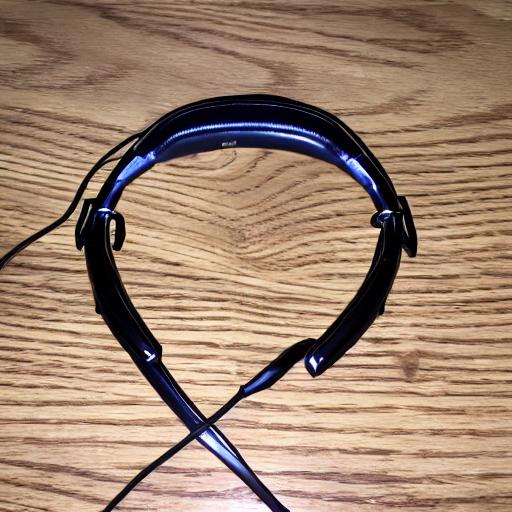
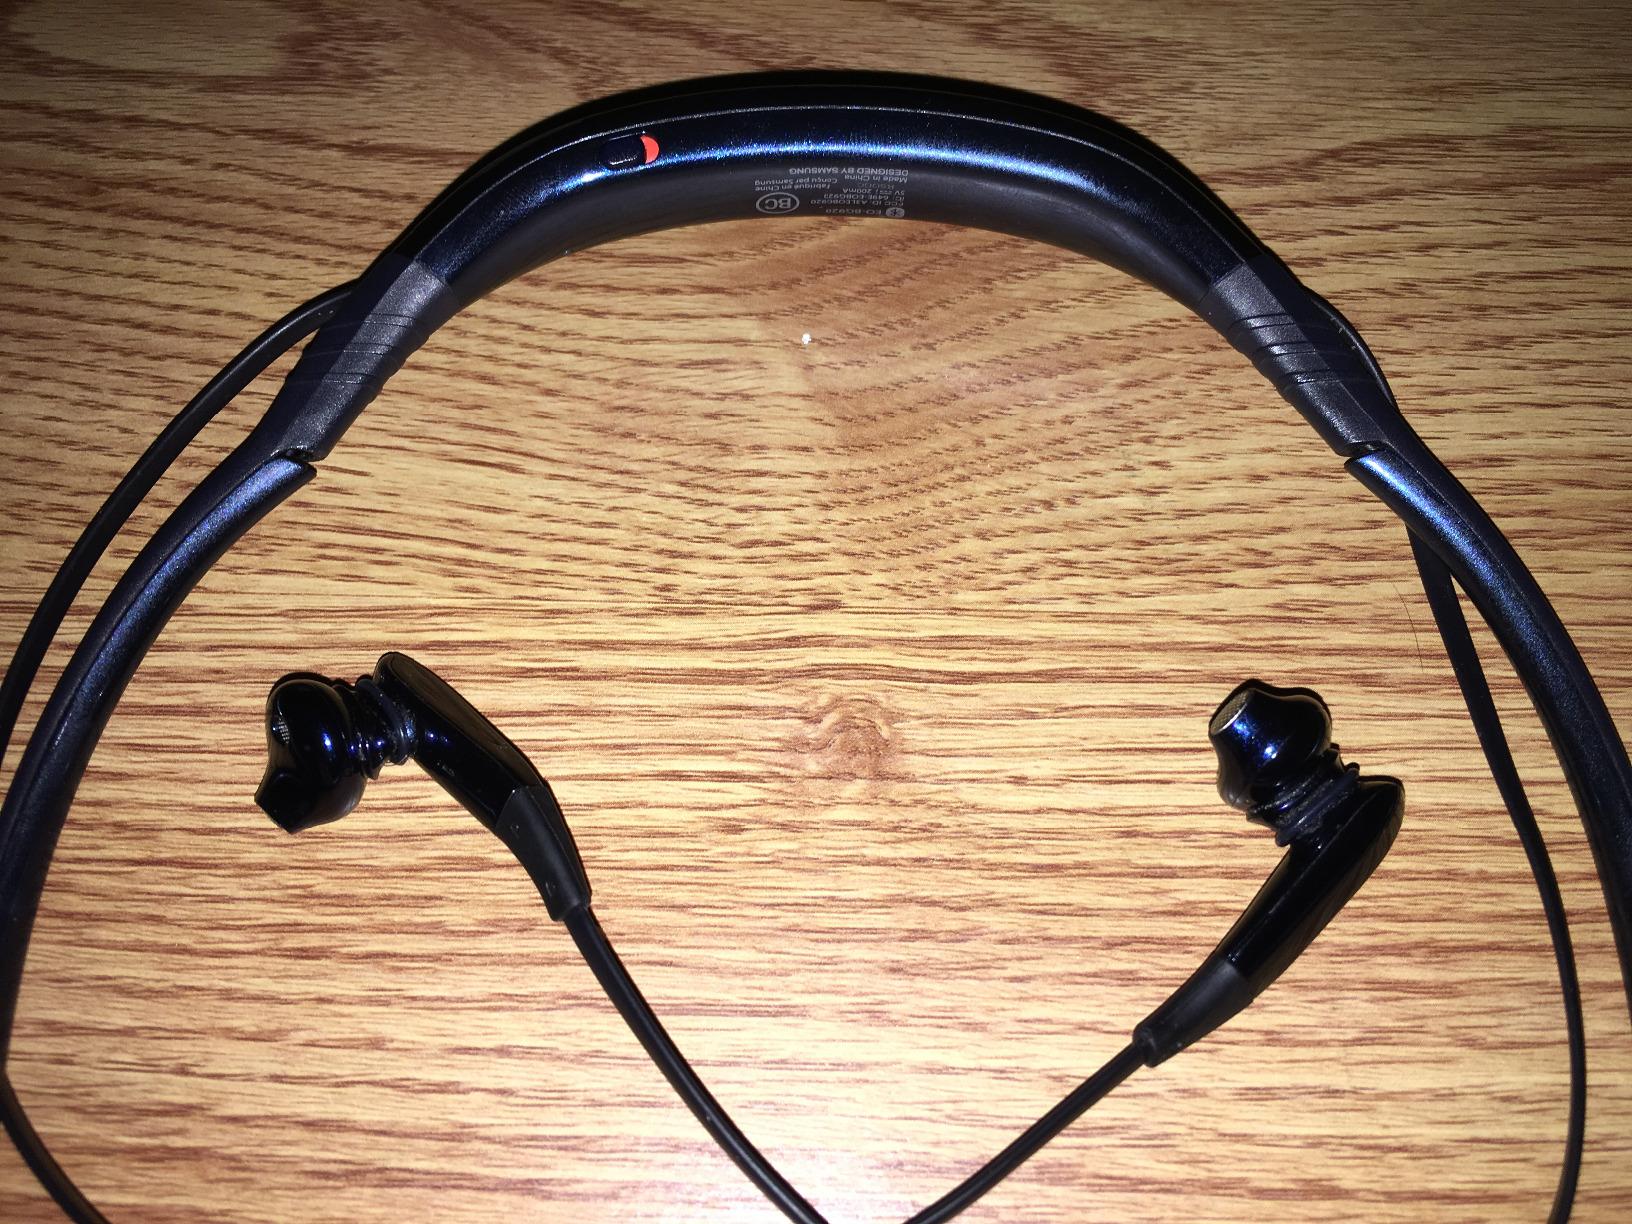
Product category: headphones
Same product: no